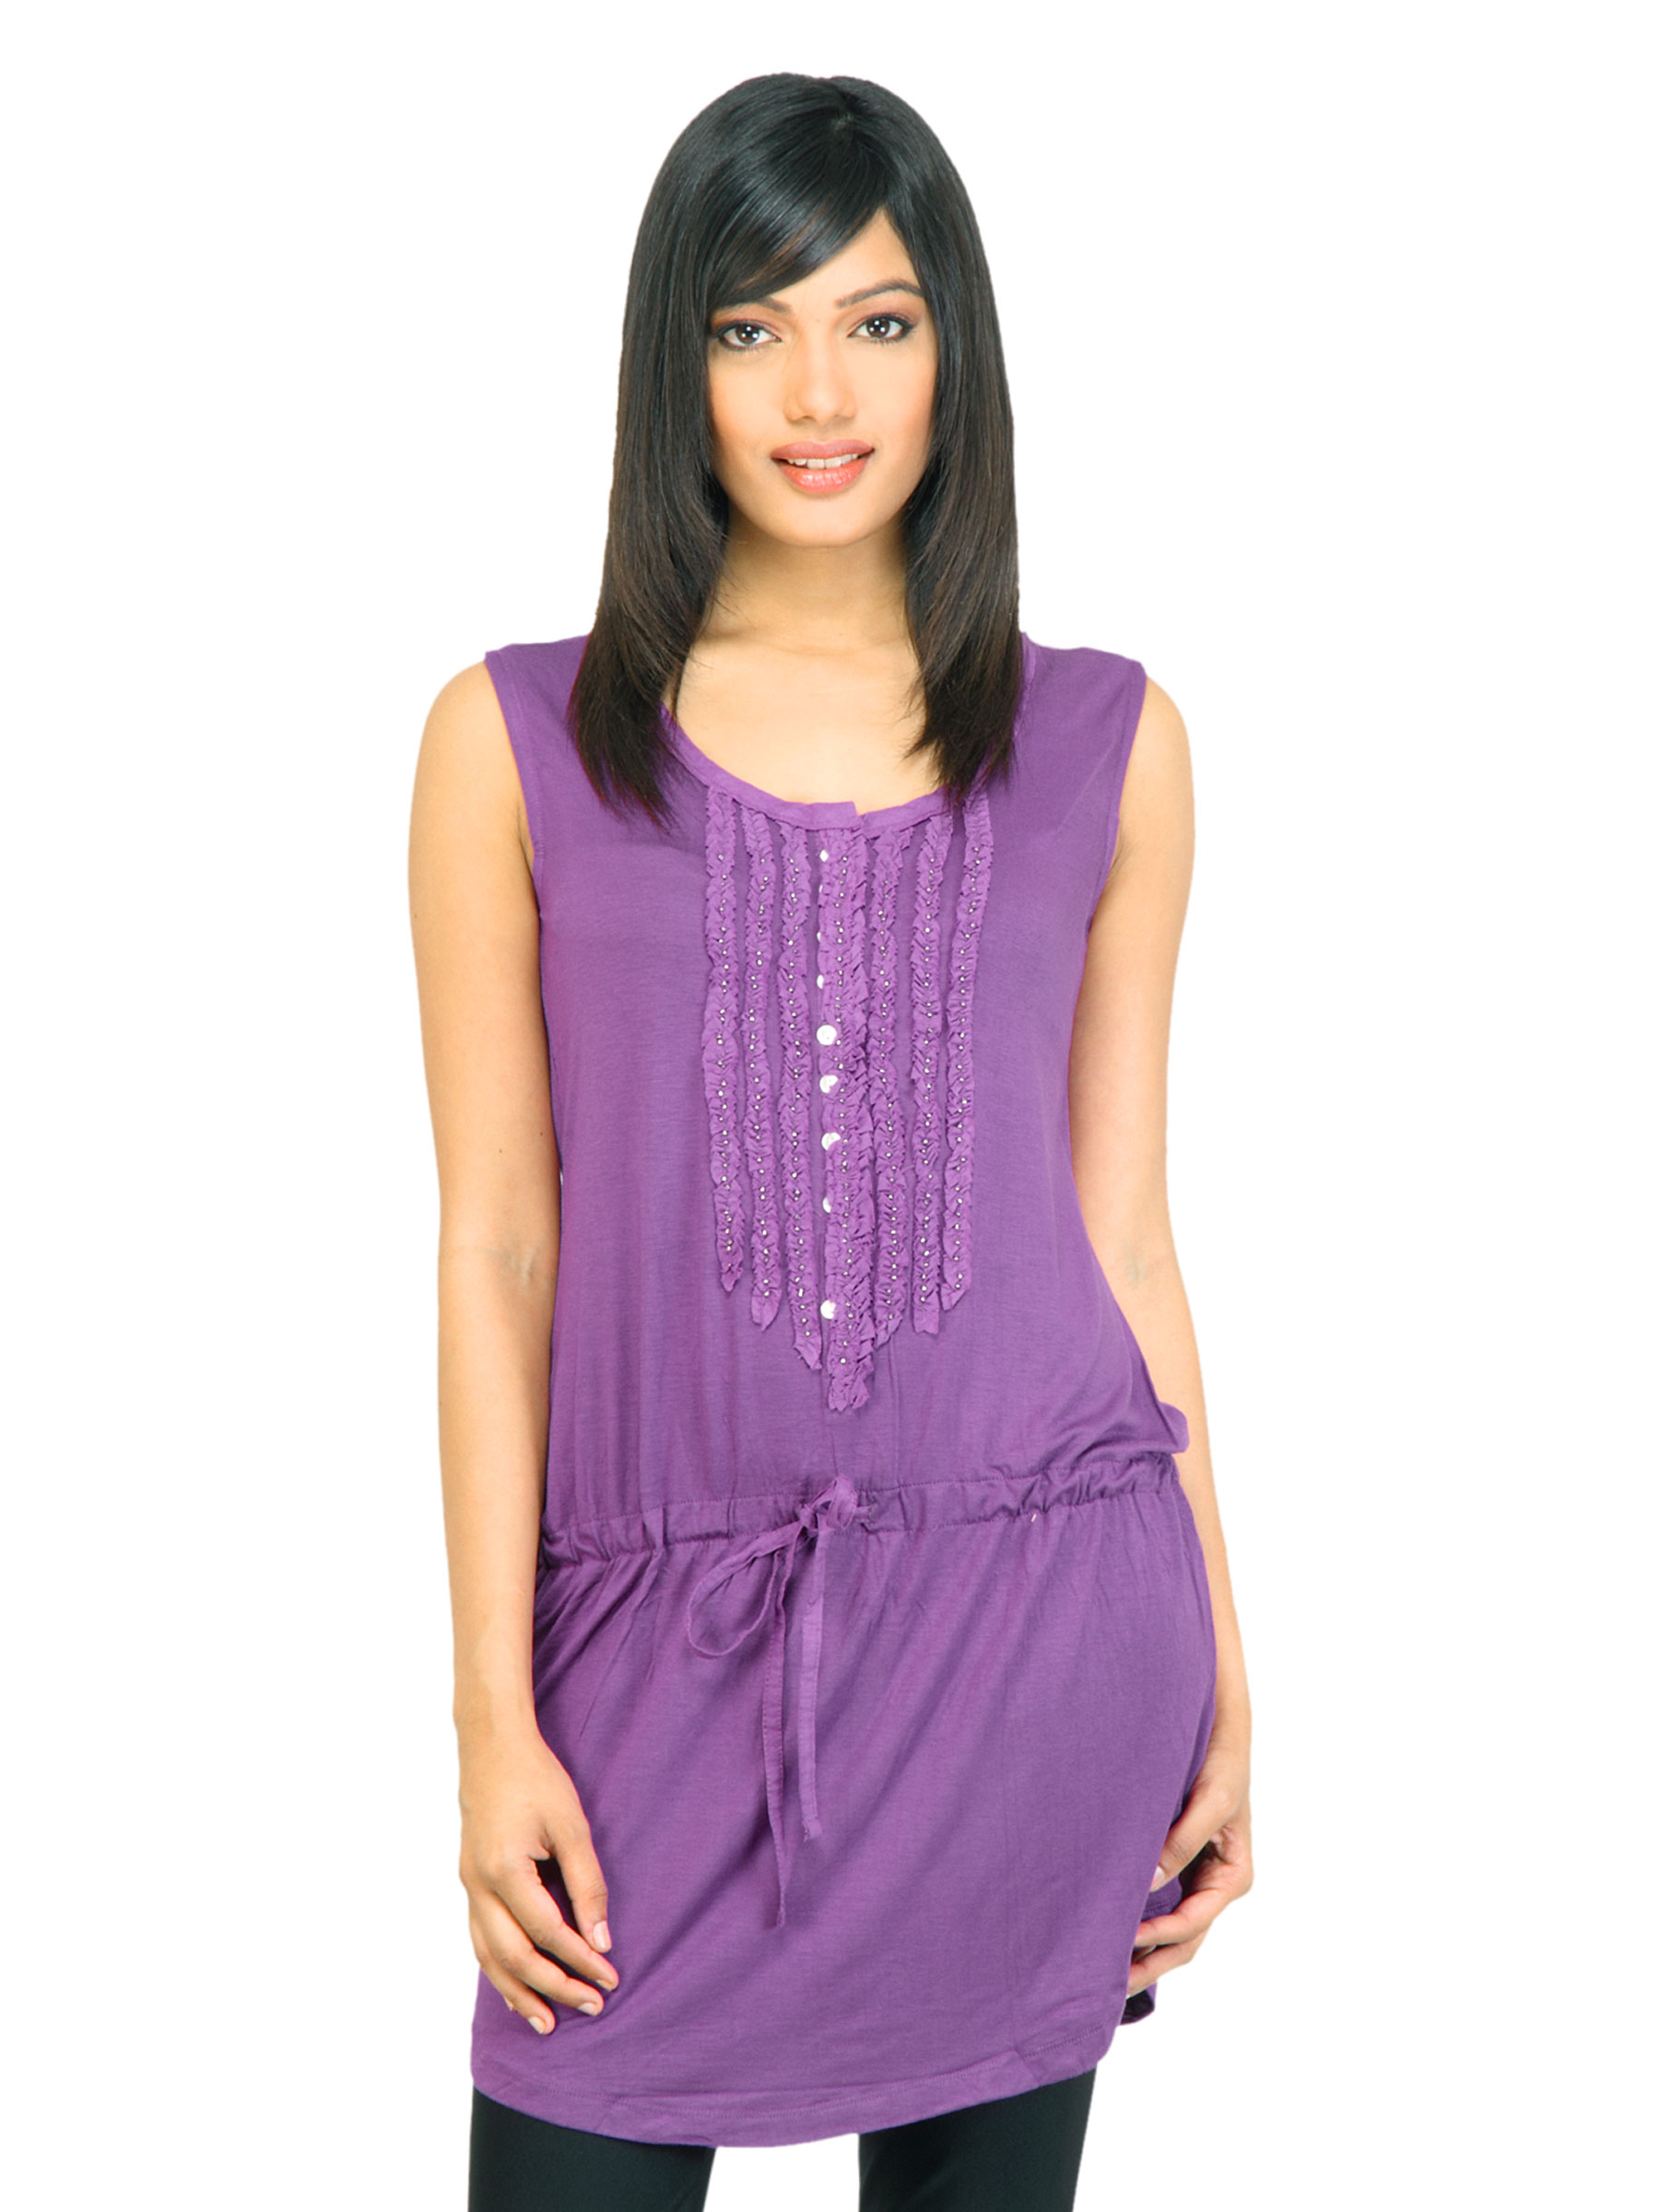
Arrow Woman Issey Magenta Top
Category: Apparel / Topwear / Tops
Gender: Women
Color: Magenta
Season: Fall 2011
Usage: Casual